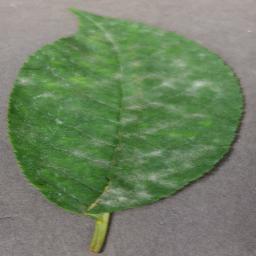
Label: Cherry___Powdery_mildew